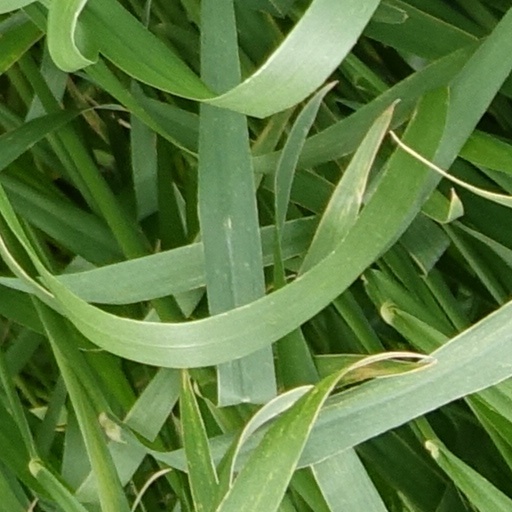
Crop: wheat